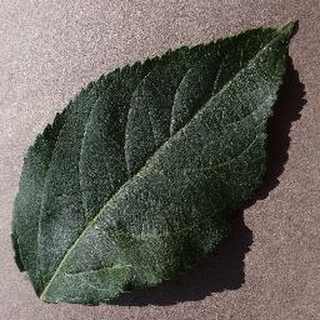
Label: healthy_apple